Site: brandenburg
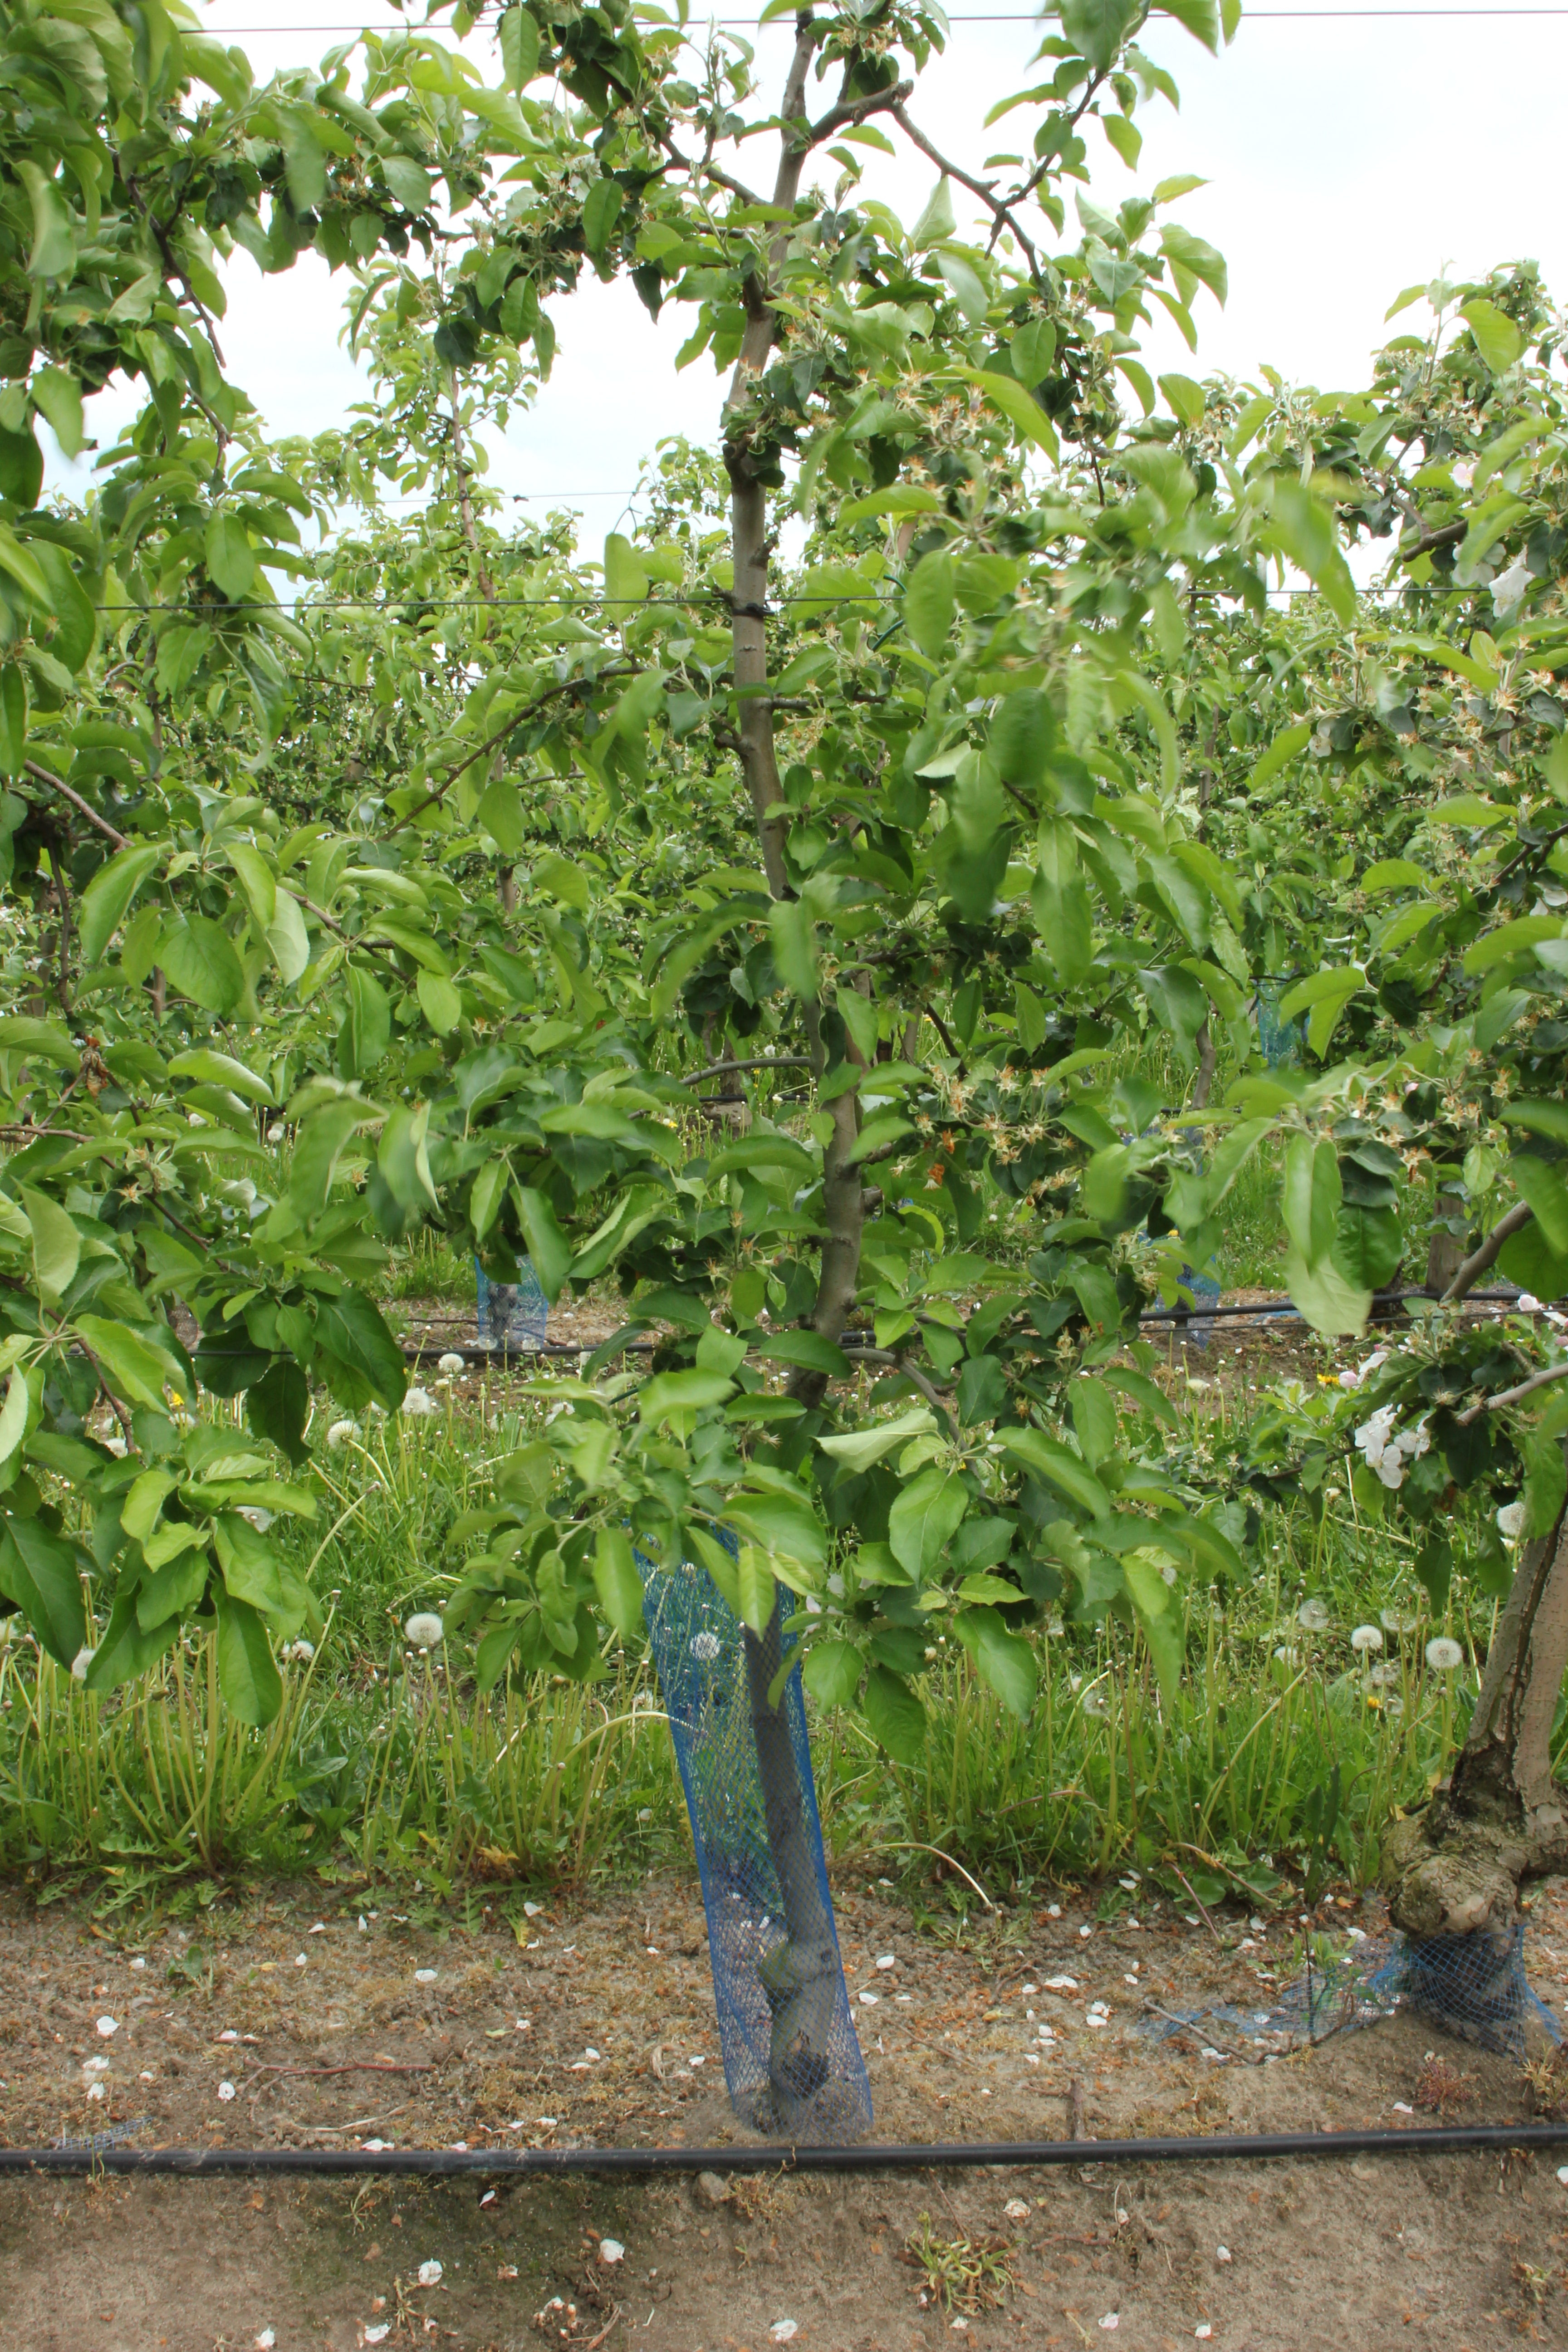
Growth stage (BBCH 67): Flowering